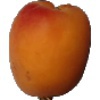
Label: apricot